Traveler's Rest (Lolo, Montana)

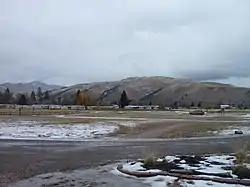
Countryside at Travelers Rest

Traveler's Rest was a stopping point of the Lewis and Clark Expedition, located about one mile south of Lolo, Montana. The expedition stopped from September 9 to September 11, 1805, before crossing the Bitterroot Mountains, and again on the return trip from June 30 to July 3, 1806. Traveler's Rest is at the eastern end of the Lolo Trail. It was declared a National Historic Landmark in 1960 and added to the National Register of Historic Places in 1966. The boundaries were subsequently revised, and mostly lie within the Traveler's Rest State Park, which is operated by the Montana Department of Fish, Wildlife and Parks. Significant archeological findings made in 2002, including latrine sites with traces of mercury and fire hearths, make this the only site on the Lewis and Clark National Historic Trail that has yielded physical proof of the explorers' presence. Records made by Lewis and Clark often spell "Traveler's" as "Traveller's". This spot is largely unchanged from the days of Lewis and Clark. From this location, Lewis and Clark split up to explore Montana during their return trip, not reuniting until they reached Sanish, North Dakota. After departing here in 1806, Lewis' part of the expedition traveled to what is now the Alice Creek Historic District.